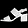
Label: Sandal